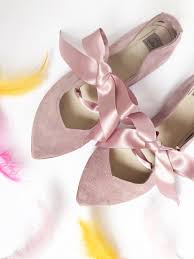
Label: Ballet Flat